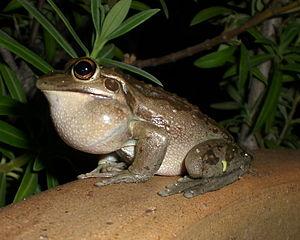
Dryopsophus moorei est une espèce d'amphibiens de la famille des Pelodryadidae.